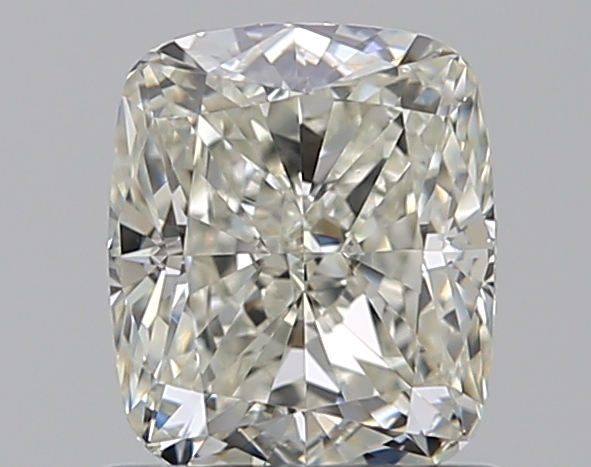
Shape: cushion
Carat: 1
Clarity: VS1
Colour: J
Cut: EX
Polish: EX
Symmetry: VG
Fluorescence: ST
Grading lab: GIA
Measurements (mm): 6.12 x 5.18 x 3.61